Santi Simone e Giuda, Spoleto

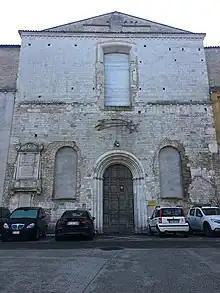
facade of church with Gothic-Romanesque portal

Santi Simone e Giuda is a Gothic-romanesque-style, deconsecrated Roman Catholic church located on Via Brignoni #40 in Spoleto, Province of Perugia, Umbria, Italy. It was built in the 13th century as a Franciscan church and adjacent convent.